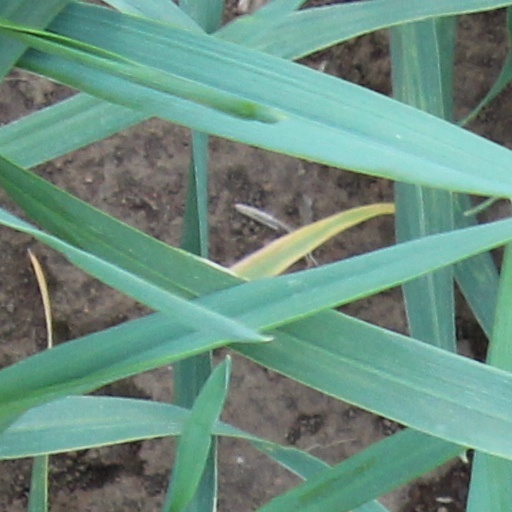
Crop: wheat